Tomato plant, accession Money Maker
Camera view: tilt-top (135 deg); turntable rotation: 330 degrees
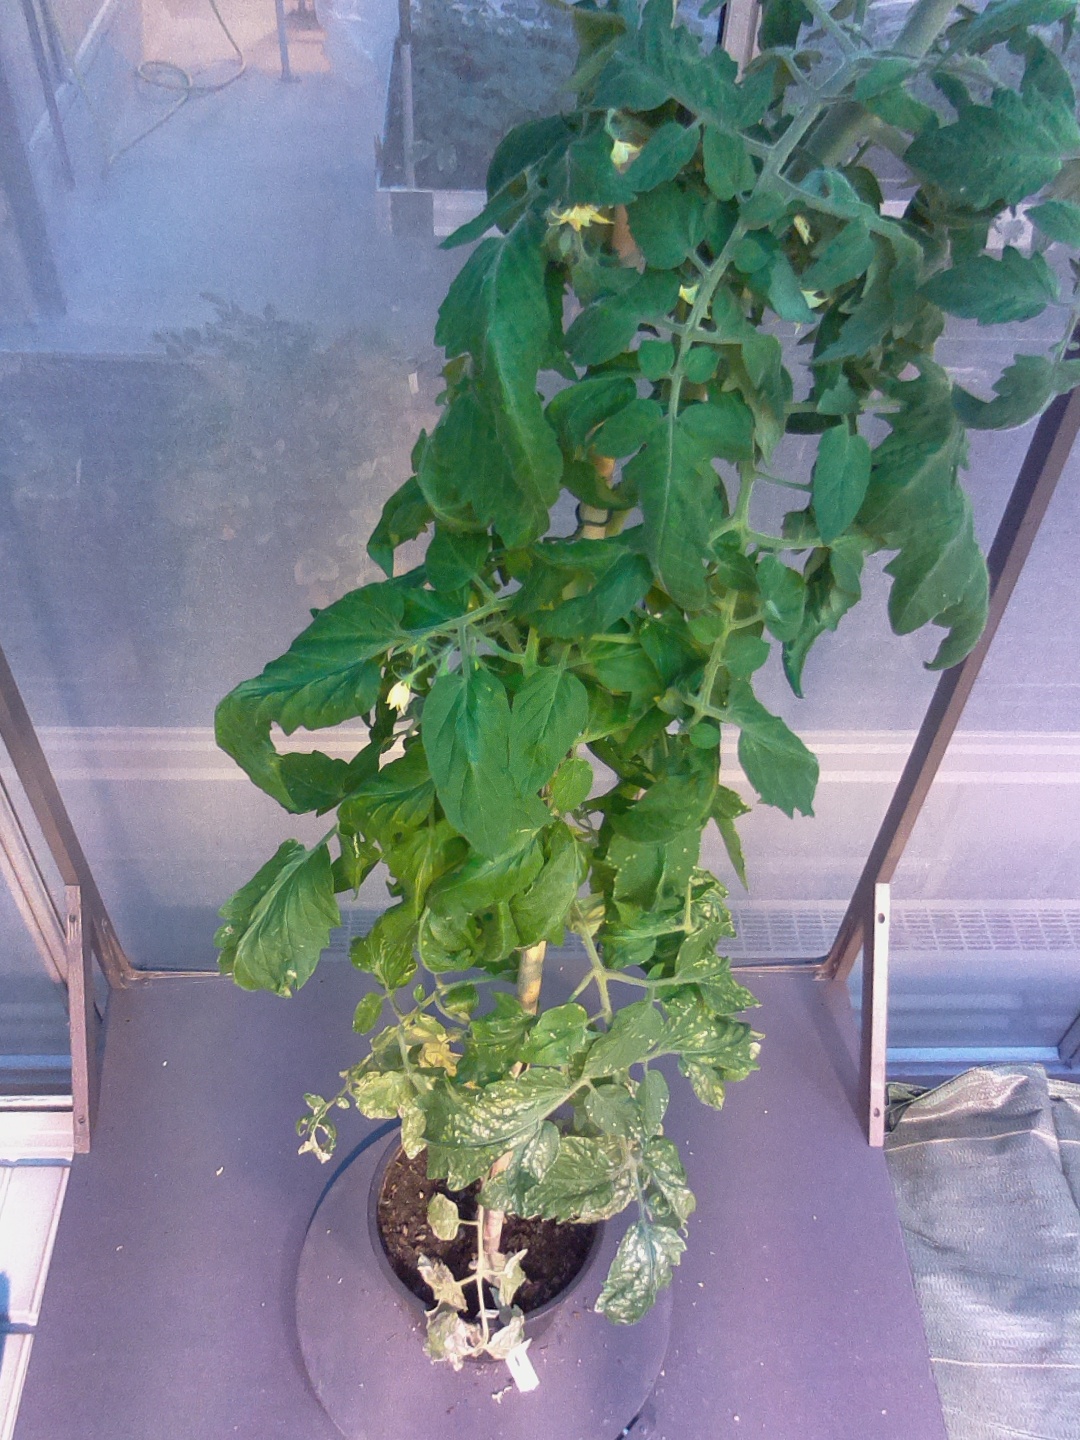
BBCH growth stage 67: Full flowering, 70%-80% of flowers open, more petals falling